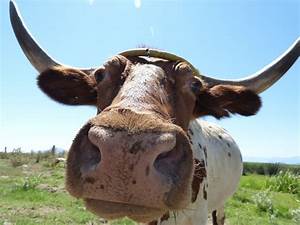
Label: mucca